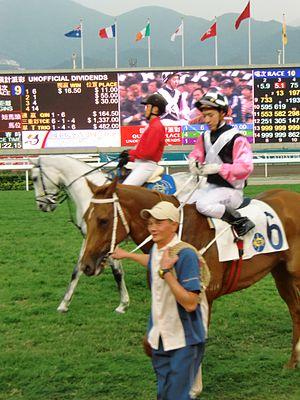
Le Pur-sang, est la plus connue des races de chevaux à sang chaud. C'est l'une des races les plus répandues, puisqu'il court sur les pistes d'hippodromes lors des courses de galop. Le nom de « pur-sang » peut en théorie faire référence à plusieurs races de chevaux, et par extension, races animales. Le nom de « pur-sang anglais », vieilli, est vu comme un pléonasme aux yeux des puristes.